Plymouth, Massachusetts

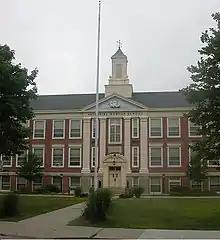
The Nathaniel Morton Elementary School in Plymouth Center

As of the census of 2010, there were 56,468 people, 21,269 households, and 14,742 families residing in the town; by population it was the largest town in Massachusetts. It was also the 21st–largest municipality in the state. The population density was . There were 21,250 housing units, at an average density of . The racial makeup of the town was 94% White, 1.8% Black or African American, 0.3% Native American, 0.7% Asian, <0.1% Pacific Islander, 0.9% from other races, and 1.48% from two or more races. Hispanic or Latino residents of any race were 2% of the population.